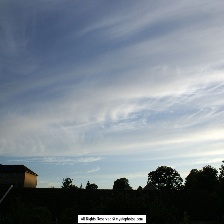
Cloud type: Cirrus